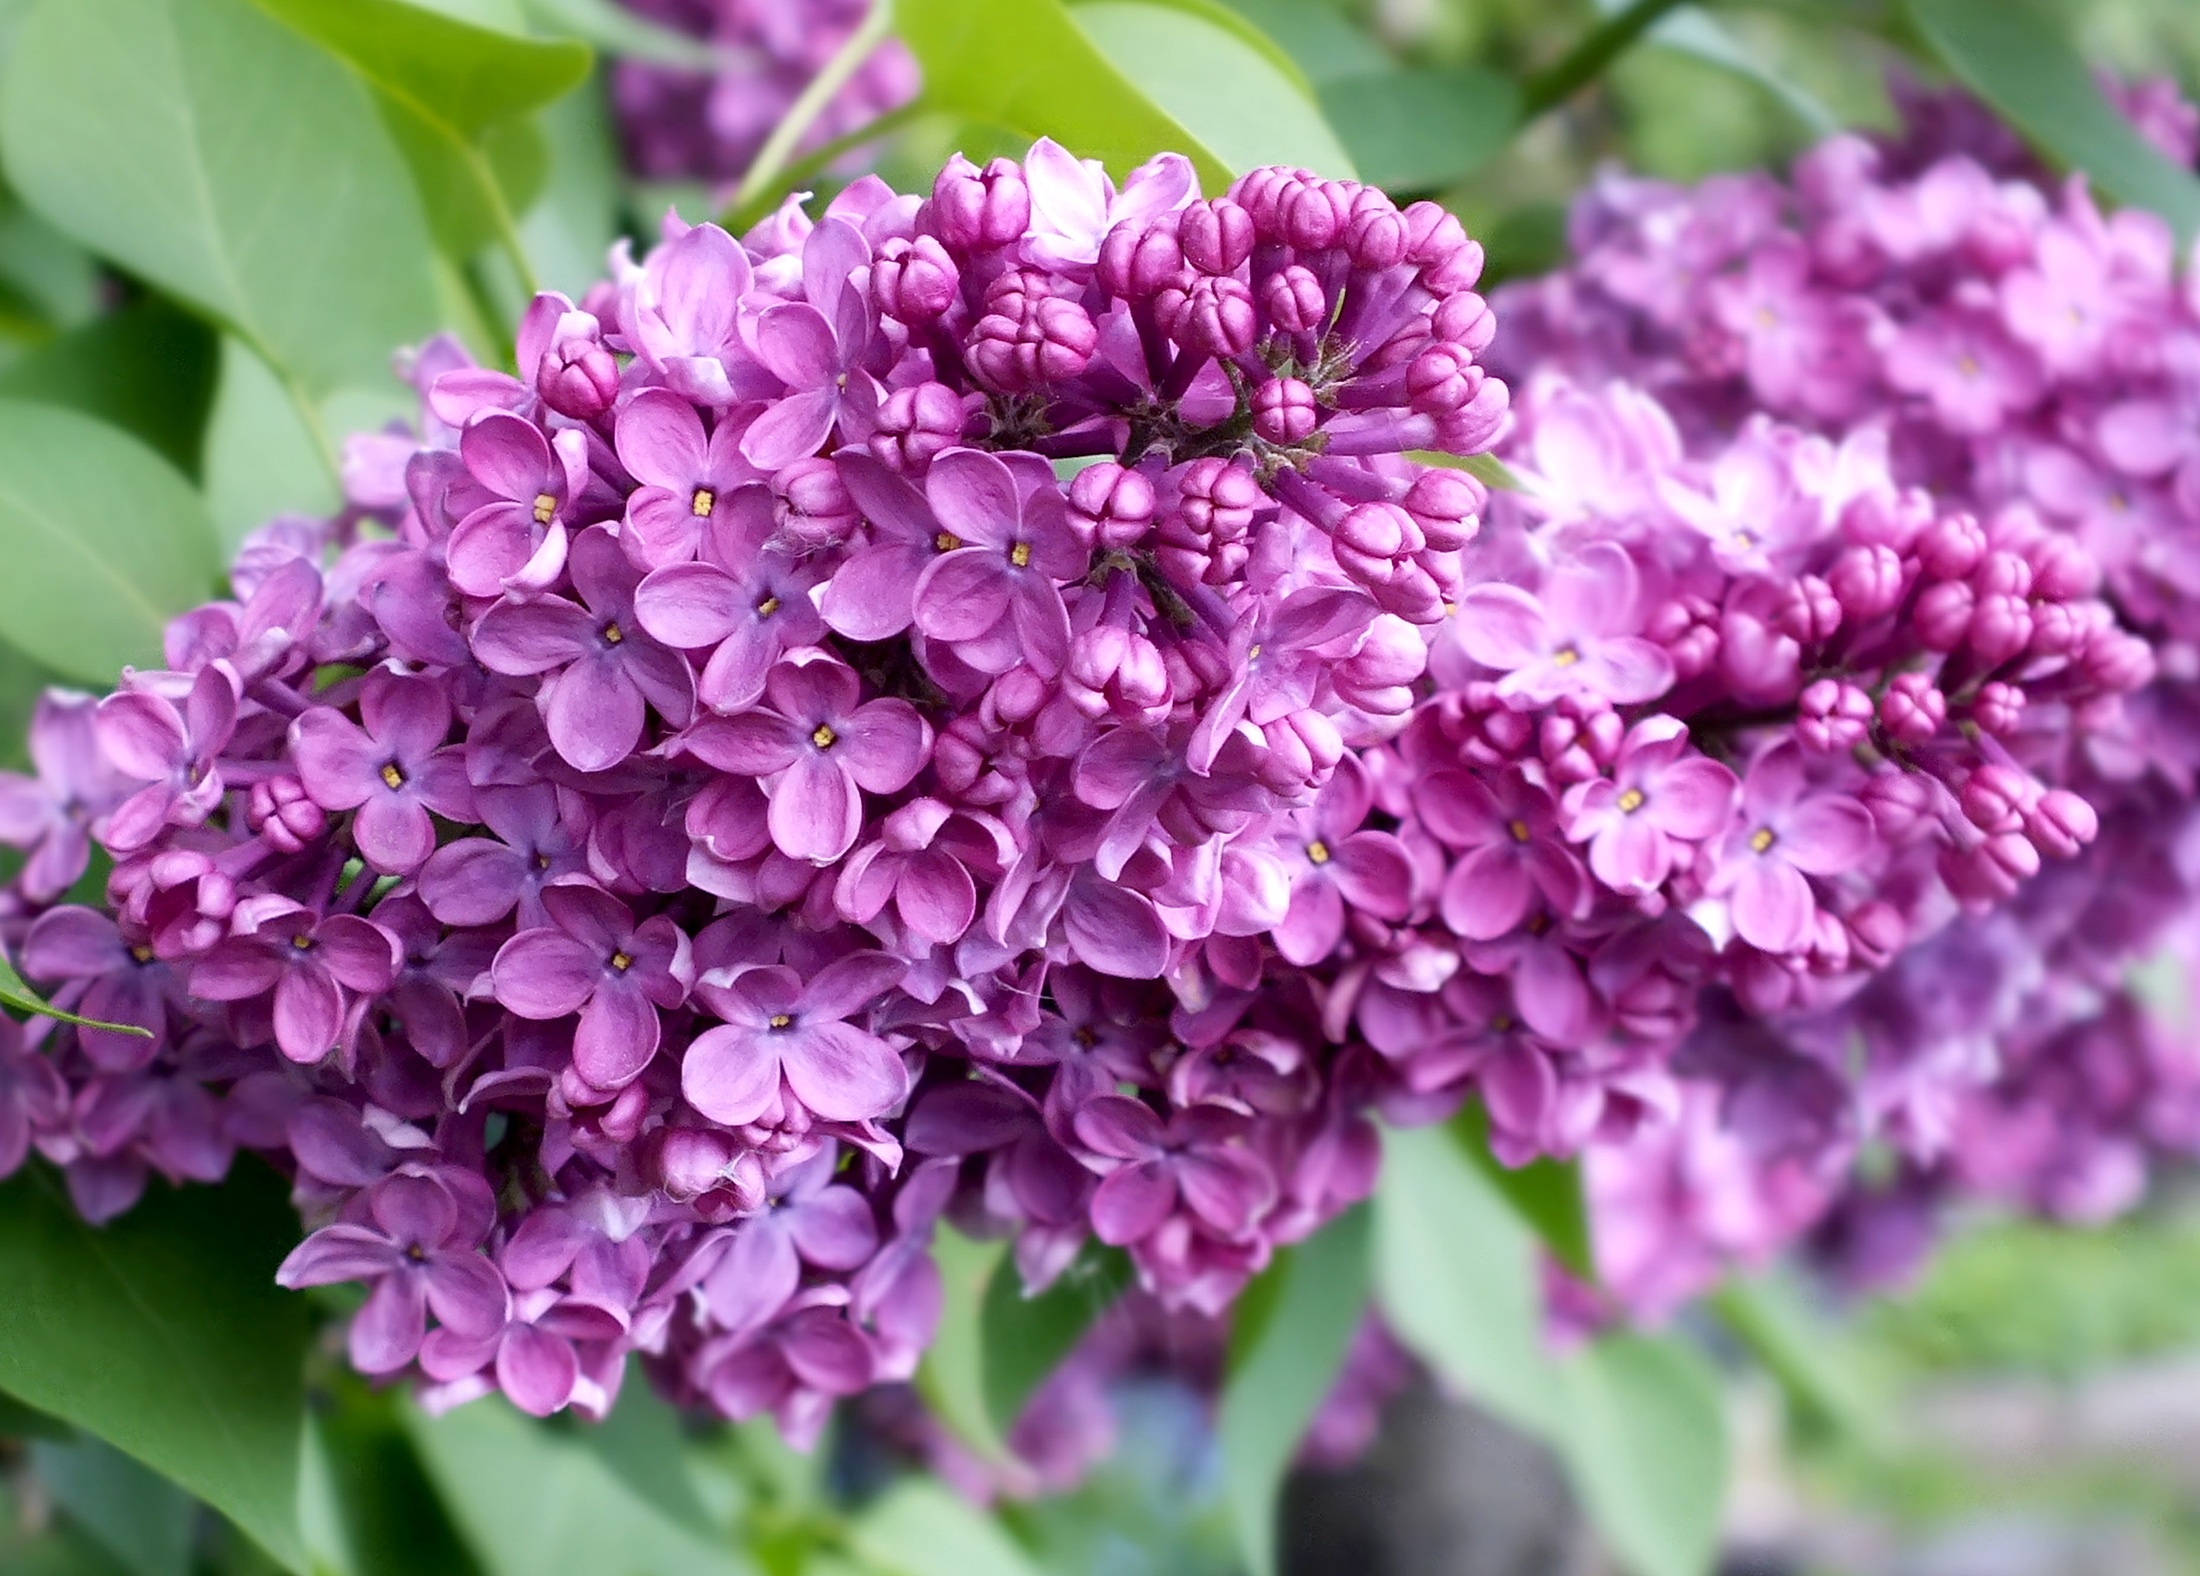
tree, nature, blossom, plant, flower, purple, bloom, floral, spring, botany, blooming, flowers, shrub, violet, lilac, purple flower, flowering plant, annual plant, land plant